1988 Mexican general election

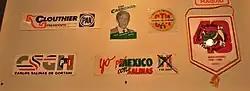
Stickers from the Salinas de Gortari, Cárdenas and Clouthier campaigns

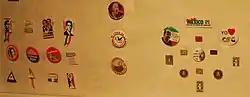
Campaign buttons from the Salinas de Gortari, Cárdenas, Clouthier and Ibarra campaigns

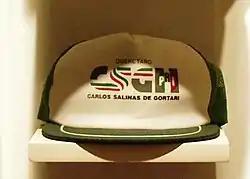
A Salinas de Gortari campaign hat.

The Madrid government anticipated that the opposition would grow in these elections, but it did not account for the spread of the vote that the "multiparty system" would bring about. The author claims that the "high degree of politicization of society" allowed a glimpse of the "crisis" to be seen during the election campaign.